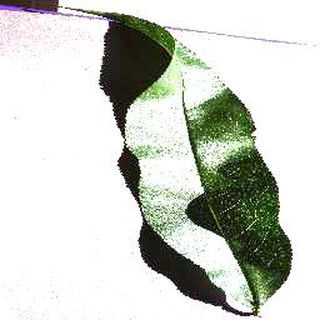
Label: healthy_peach